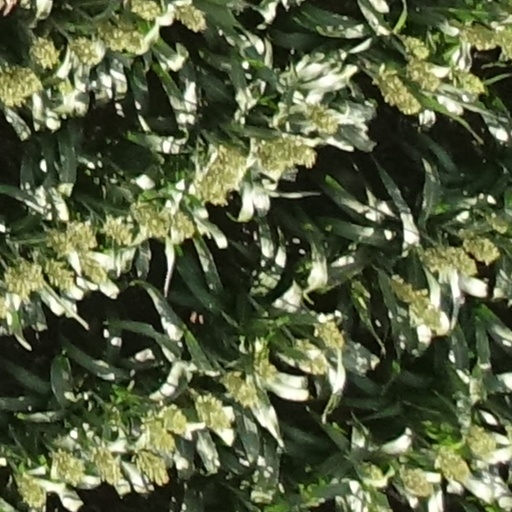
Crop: sorghum